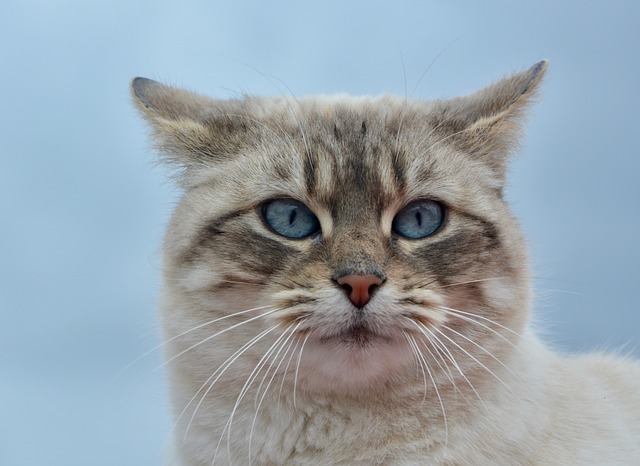
Label: cat